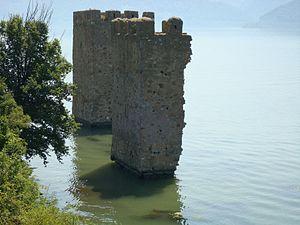
Svinița est une commune roumaine du județ de Mehedinți, dans la région historique de l'Olténie et dans la région de développement du Sud-Ouest.